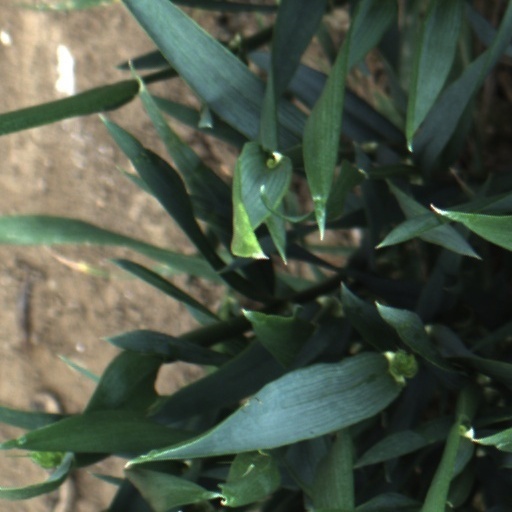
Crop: wheat